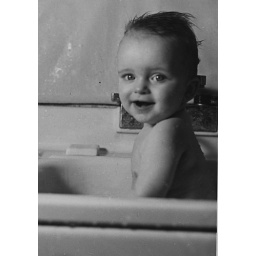
Oh, there he is again, in the kitchen sink